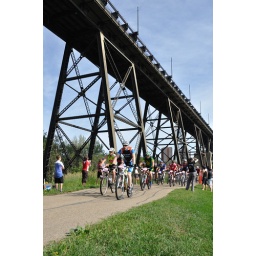
From the Edmonton Canada Cup mountain bike race, July 11th, 2010 in Edmonton, Alberta, Canada.